Higashimurayama, Tokyo

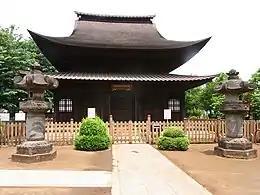
Shōfuku-ji Jizō-dō

Higashimurayama is located on the eastern edge of the Sayama Hills, almost in the center of the Musashino Terrace. Most of the city area is flat, except for the northwestern hills.